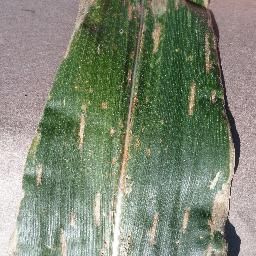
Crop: corn
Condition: (maize)_cercospora_spot_gray_spot